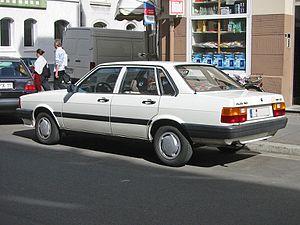
Audi 80 a été le nom de quatre générations d'automobiles - du segment intermédiaire-supérieur - fabriquées par le constructeur allemand Audi. La première génération d'Audi 80 a tracé l'avenir de la nouvelle génération de familiales pour tous, basée sur le fameux adage de la marque — « Vorsprung durch Technik » — toujours en application.